Turbenthal

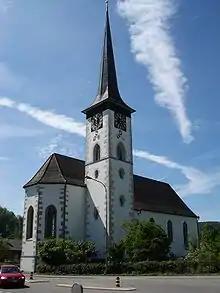
Protestant church

Turbenthal has an area of . Of this area, 34.7% is used for agricultural purposes, while 57.6% is forested. Of the rest of the land, 7.1% is settled (buildings or roads) and the remainder (0.6%) is non-productive (rivers, glaciers or mountains). housing and buildings made up 4.3% of the total area, while transportation infrastructure made up the rest (2.8%). Of the total unproductive area, water (streams and lakes) made up 0.3% of the area. , 4.8% of the total municipal area was undergoing some type of construction.